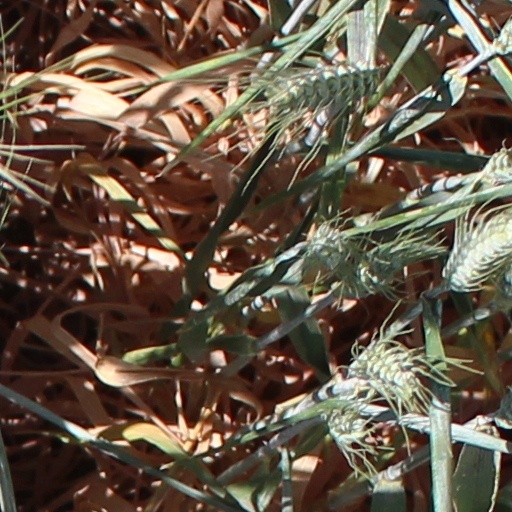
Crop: wheat